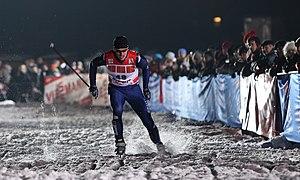
Yevgeniy Koshevoy est un fondeur kazakh, né le 6 octobre 1984.